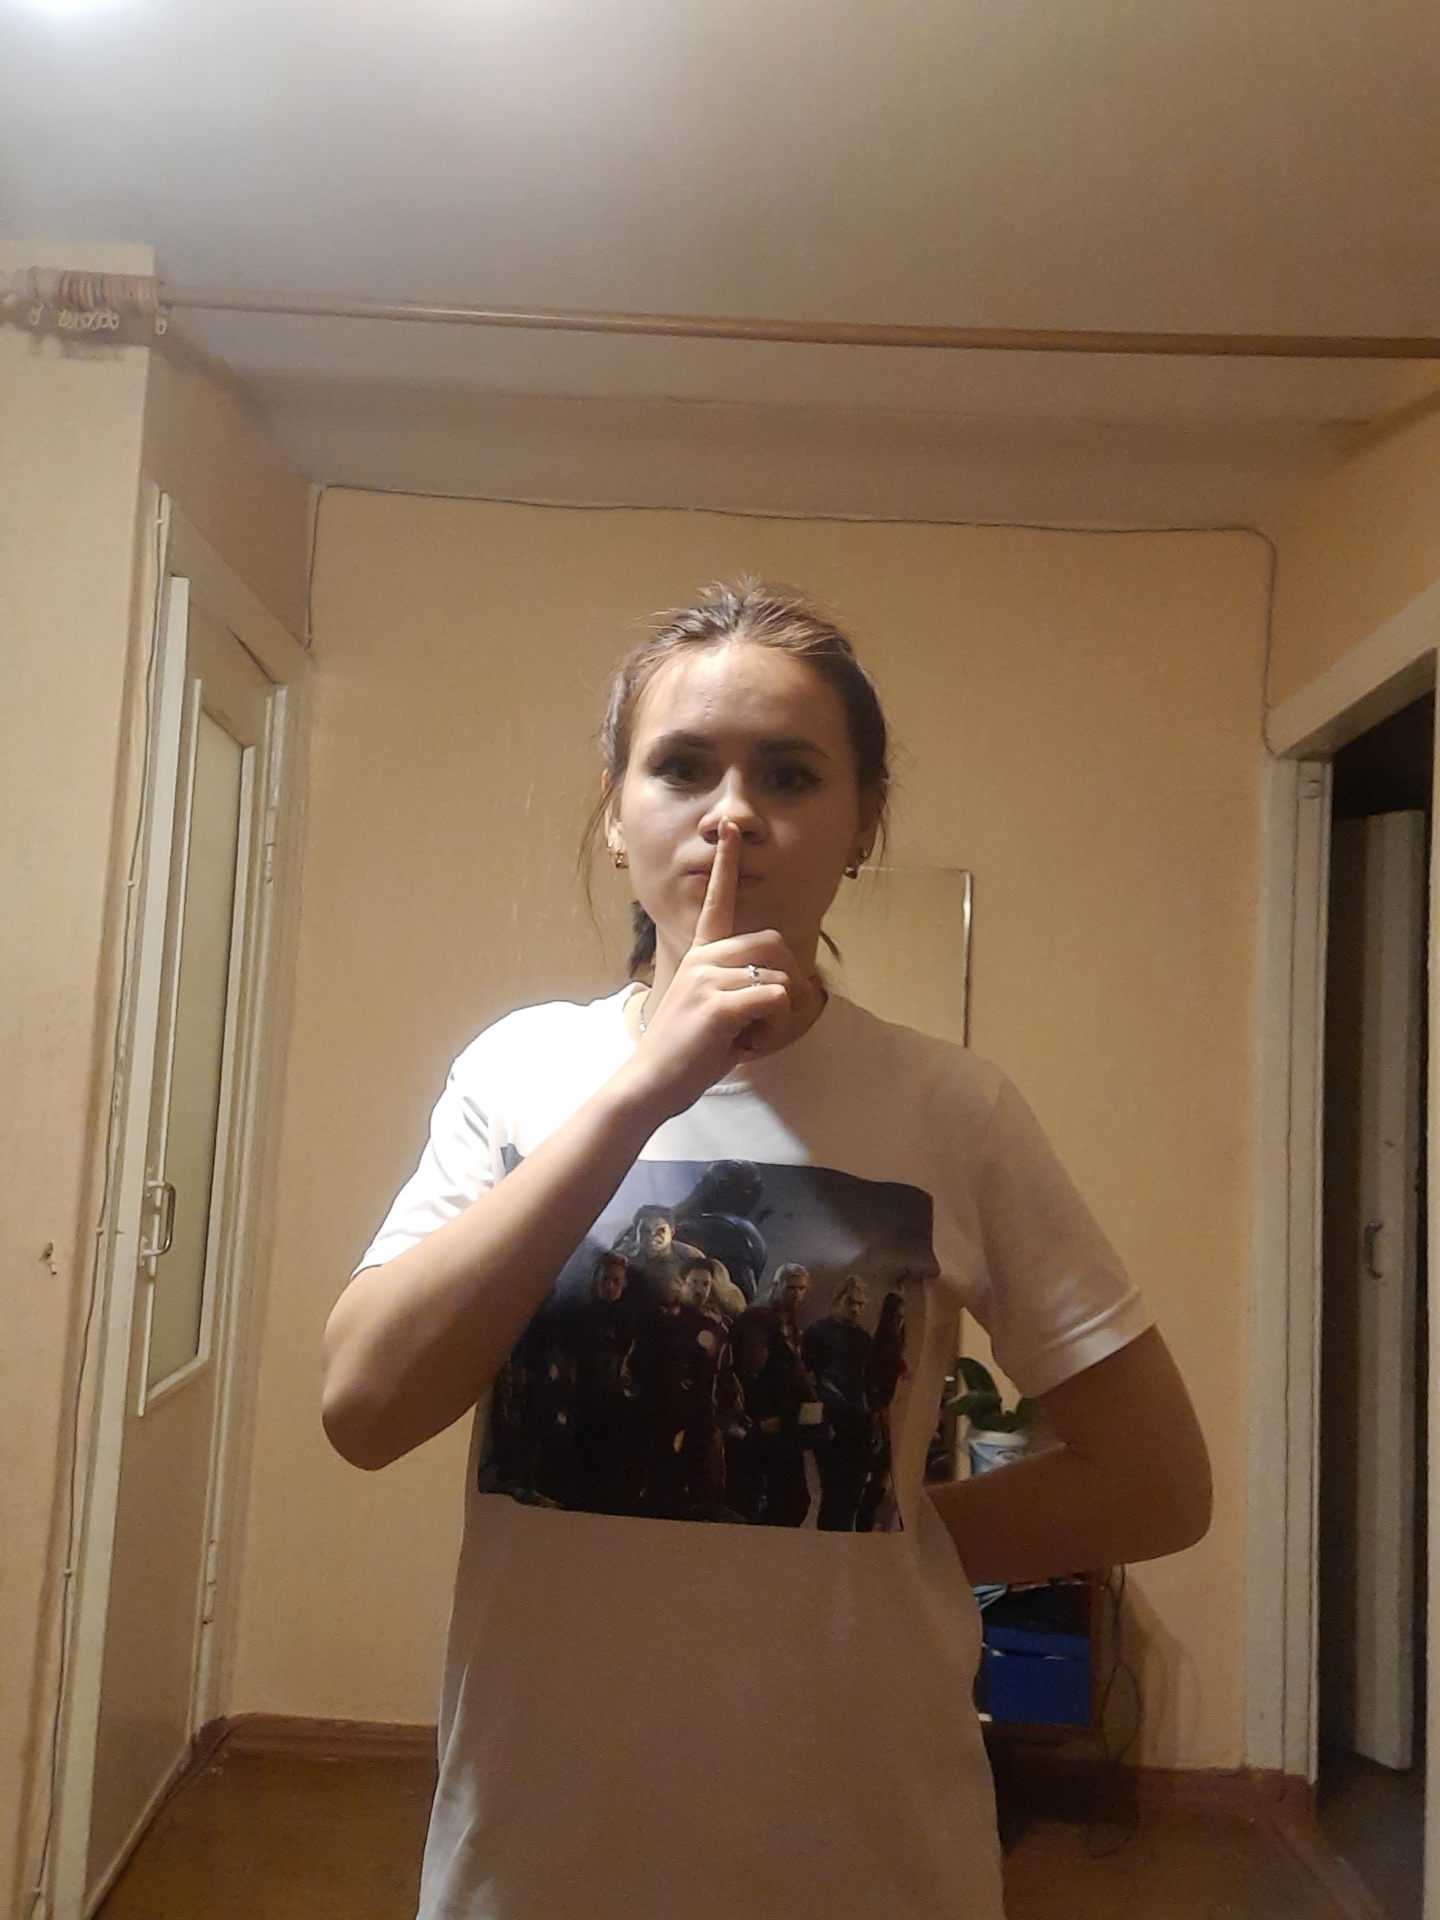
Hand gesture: mute